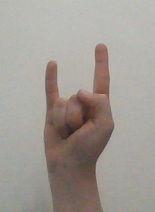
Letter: la